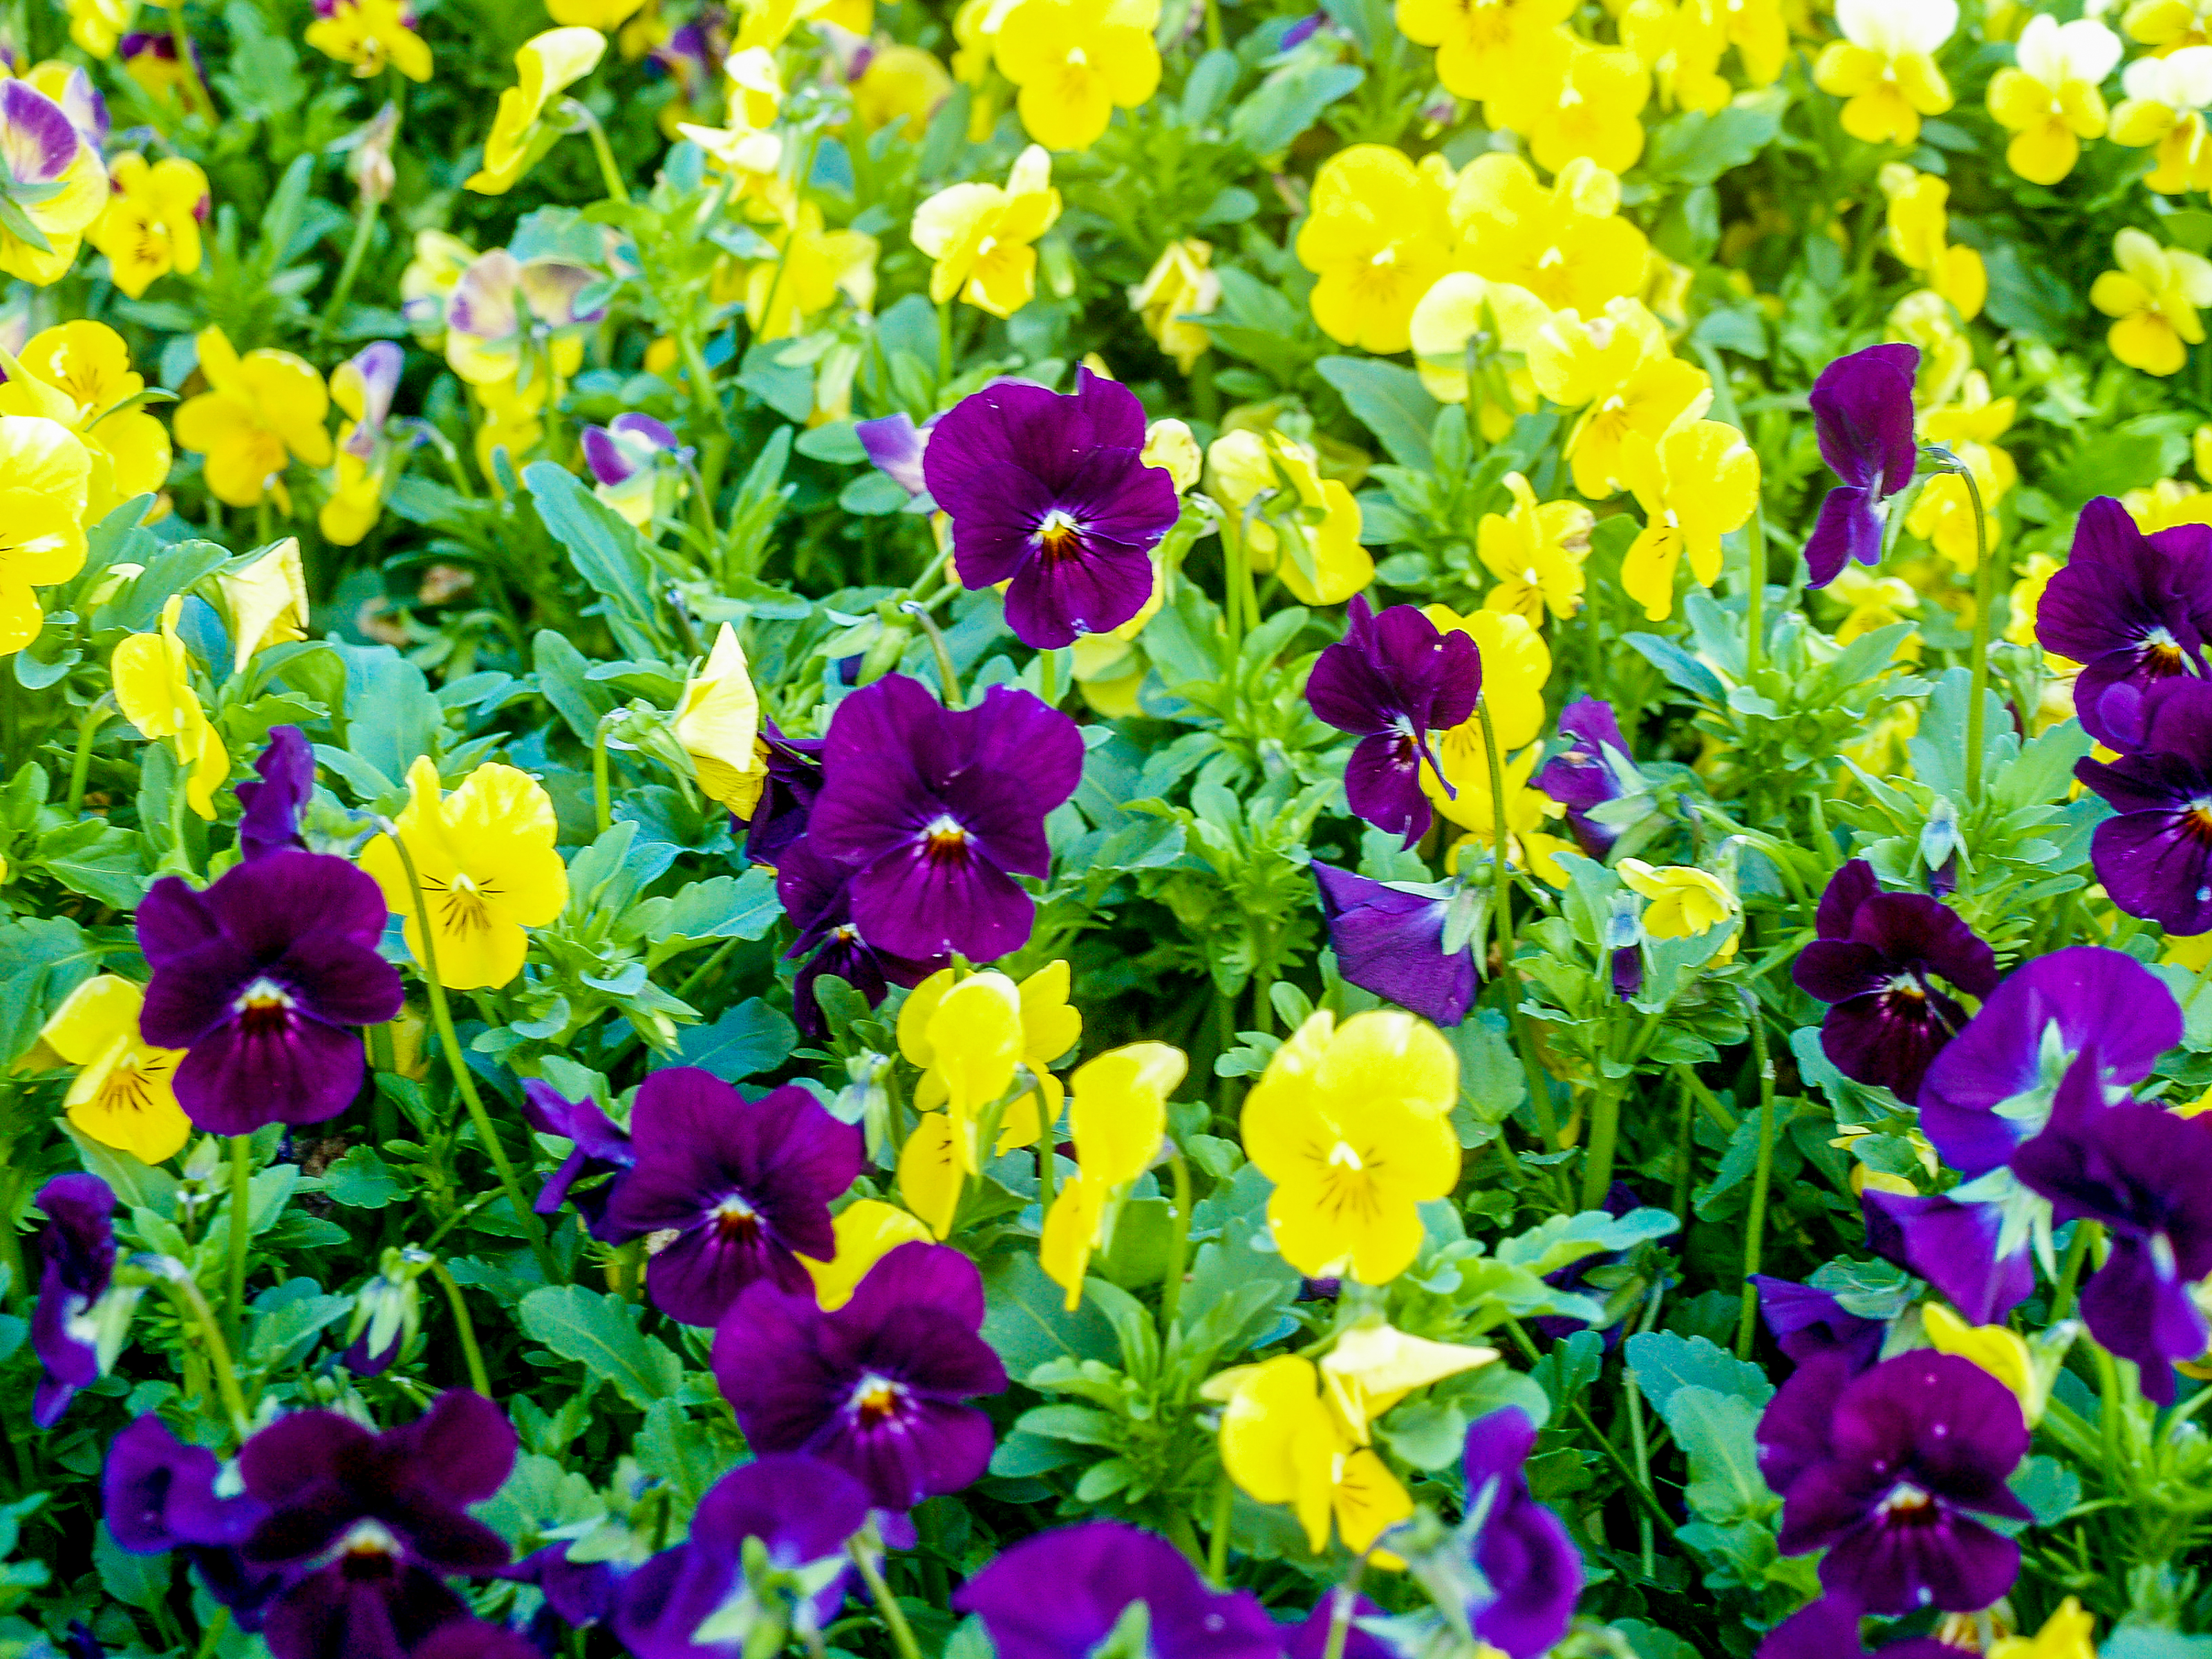
garden, nature, plant, flower, floral, green, colorful, flora, bloom, park, natural, blooming, blossom, purple, pink, grass, petal, beauty, field, fresh, background, gardening, beautiful, leaf, botany, pretty, growth, landscape, botanical, meadow, flowering plant, pansy, violet family, viola, wildflower, annual plant, groundcover, spring, aubretia